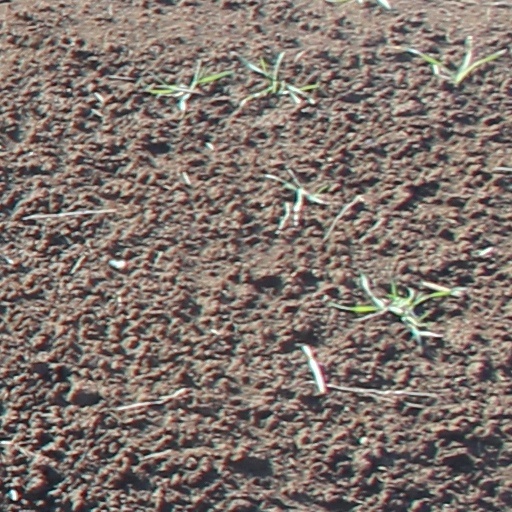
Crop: wheat